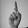
ASL letter: D